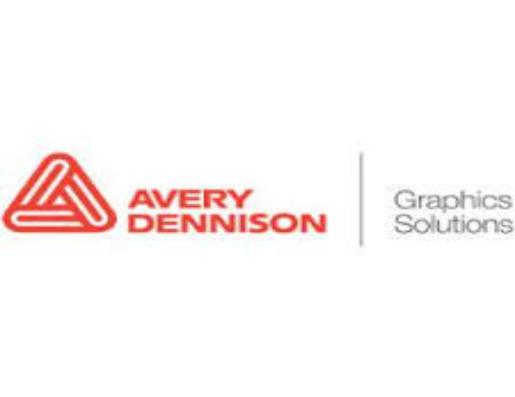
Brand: avery dennison-2
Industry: Others